Miss Grand Ecuador 2021

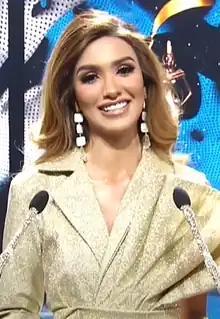
Andrea Aguilera, the winner of the contest

Miss Grand Ecuador 2021 was the inaugural edition of the Miss Grand Ecuador beauty pageant, held on 26 June 2021, at the TC Televisión Studios in Guayaquil. Six contestants, qualified for the national stage through an online audition, competed for the title, of whom the a 20-year old medical student and model from Los Ríos, Andrea Aguilera, was elected the winner. The contest was showcased under the direction of Tahiz Panus and Miguel Panus, presidents of the Concurso Nacional de Belleza Ecuador (CNB Ecuador), who have owned the Miss Grand Ecuador license since 2019.